Chinese Mongolian horse

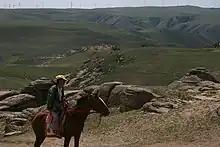
Horse rider in Inner Mongolia, circa Huitengxile

The Chinese Mongolian horse is primarily utilized for riding and the production of mare's milk in Inner Mongolia, where mares are typically milked five times a day. Record milk production during a single lactation can exceed 300 to 400 kg. The meat from these horses can be eaten, representing a vital product for the nomadic population. In other provinces, Chinese Mongolian horses are also used as packhorses, noted for their ability to carry heavy loads while foraging for their food.